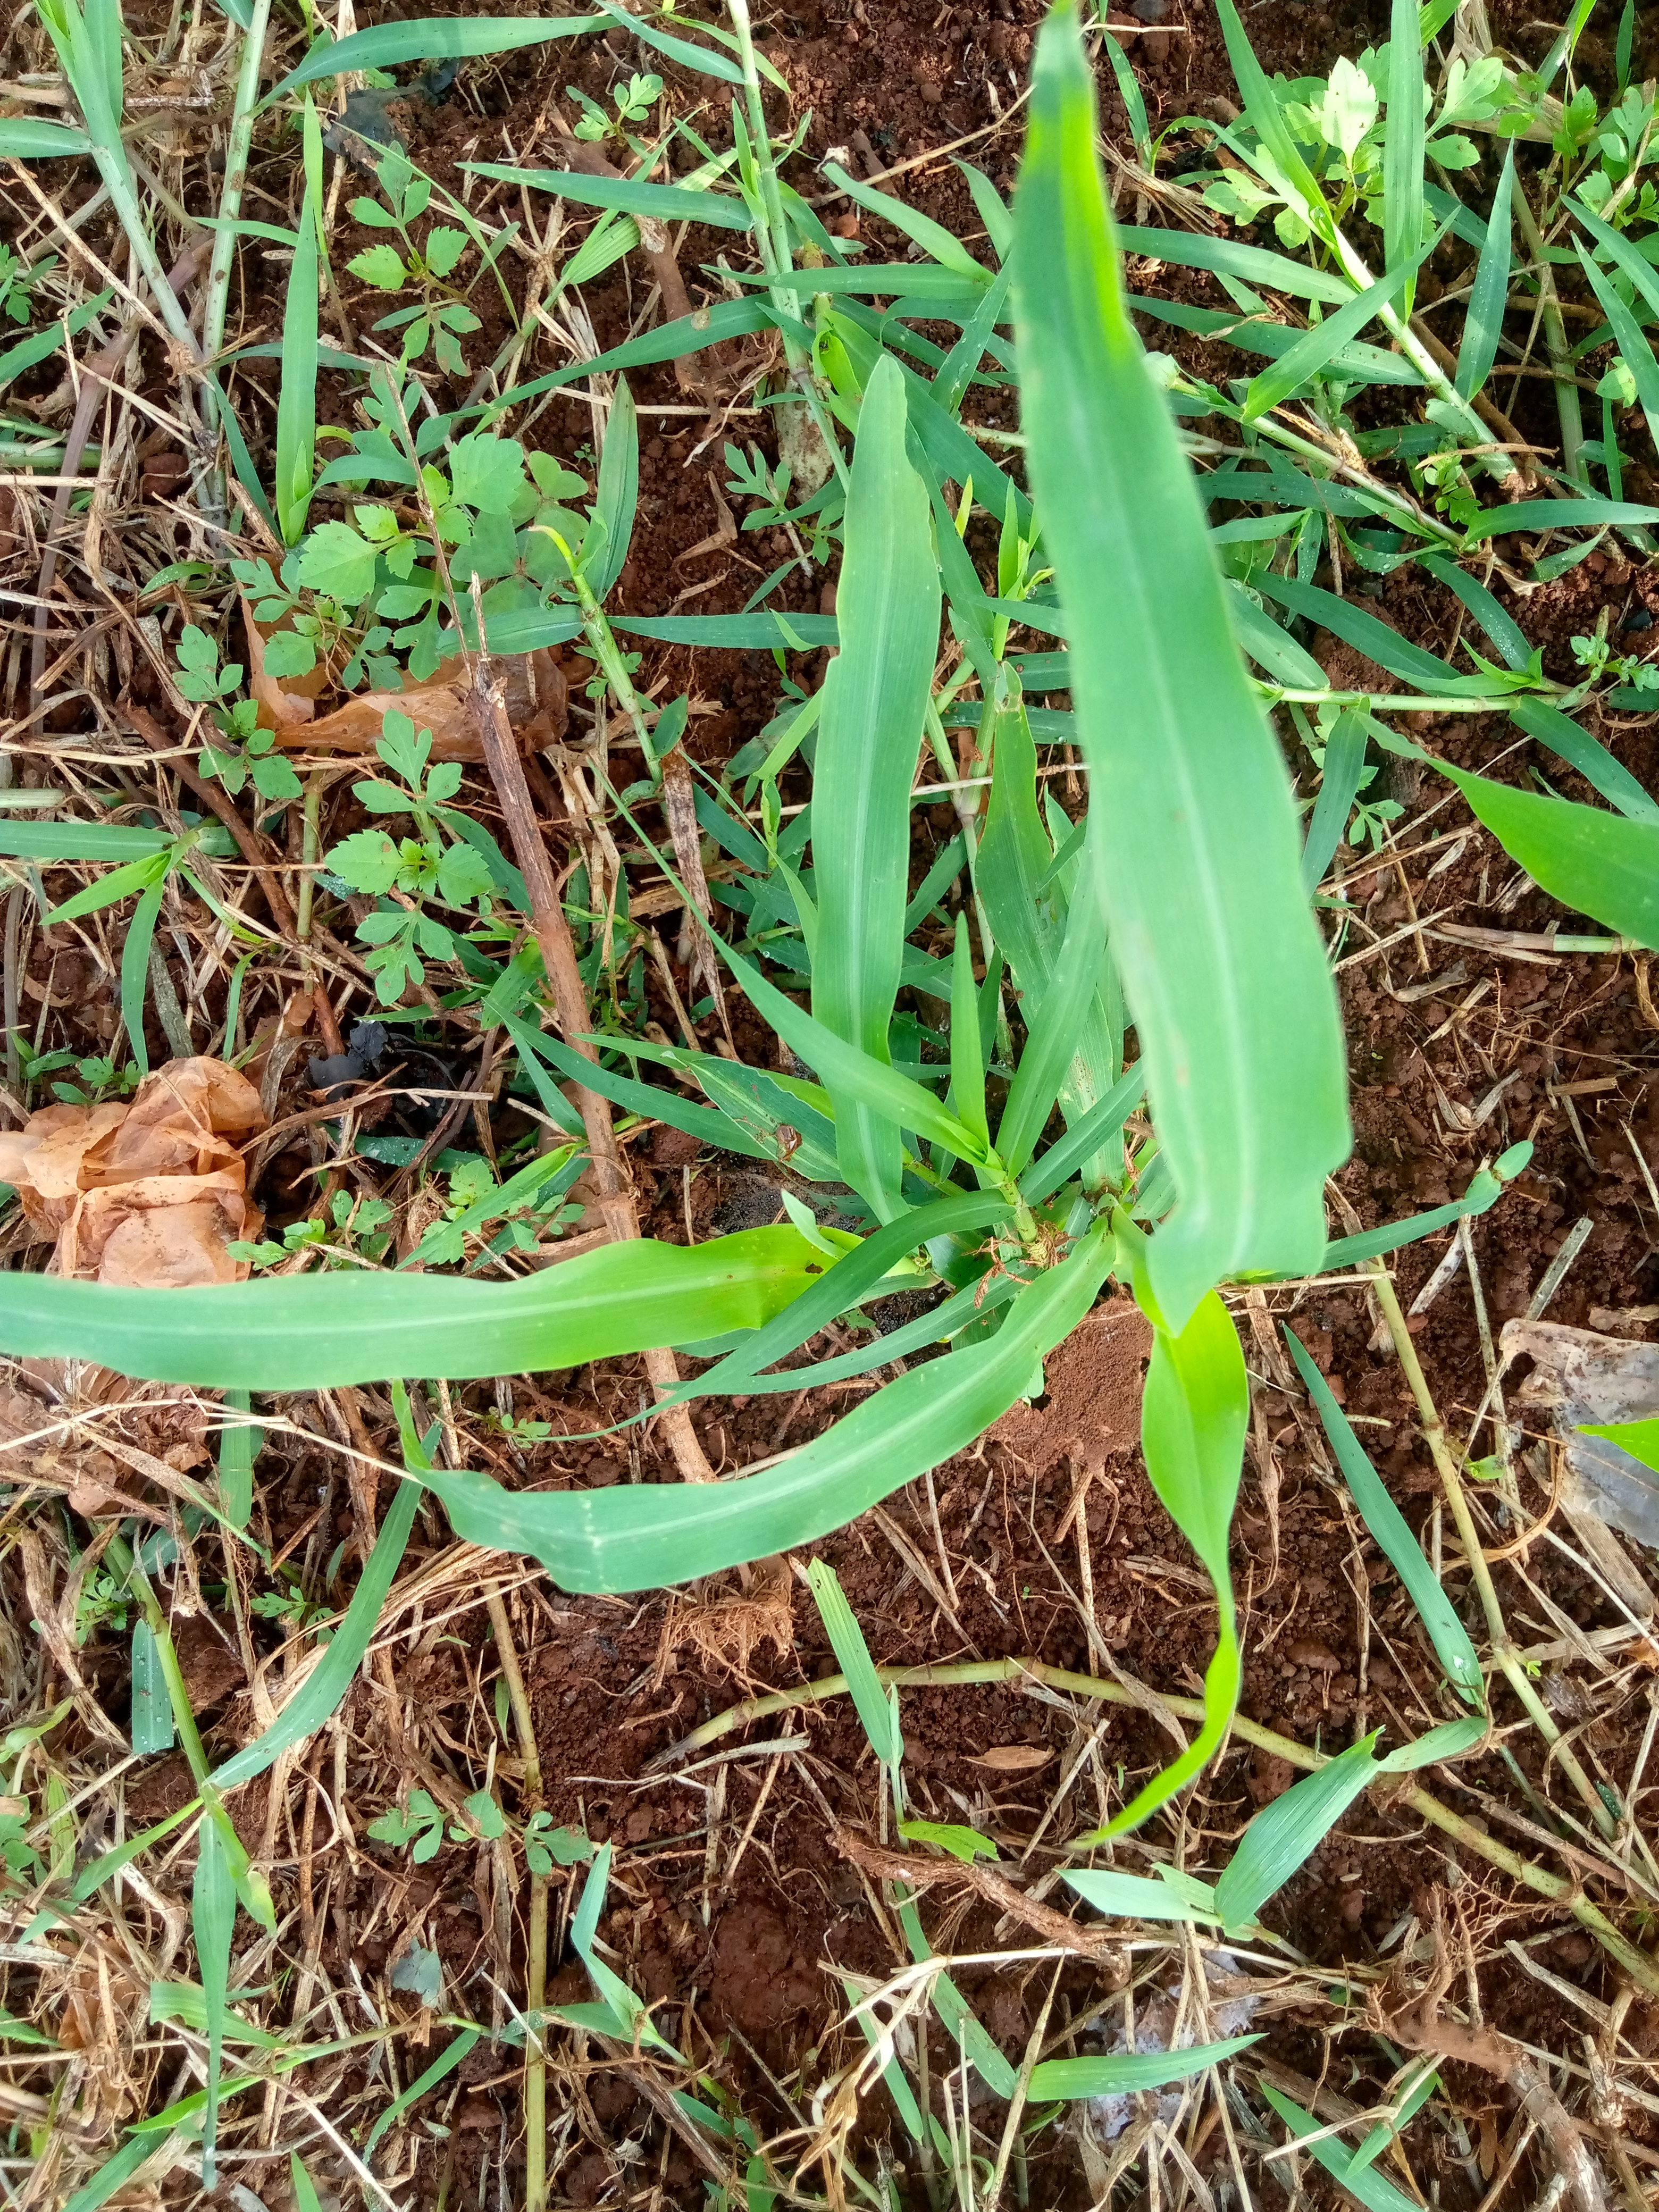
Label: healthy